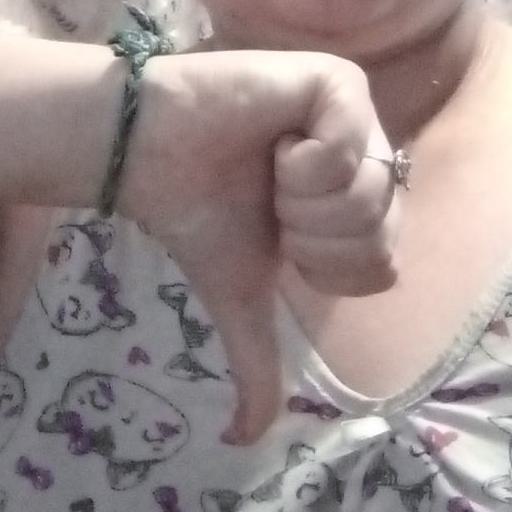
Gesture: dislike